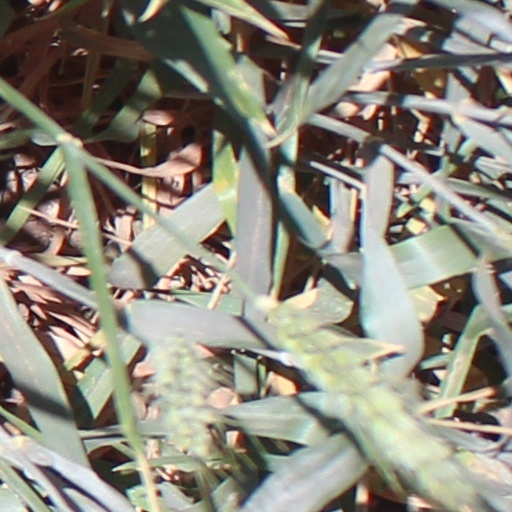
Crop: wheat